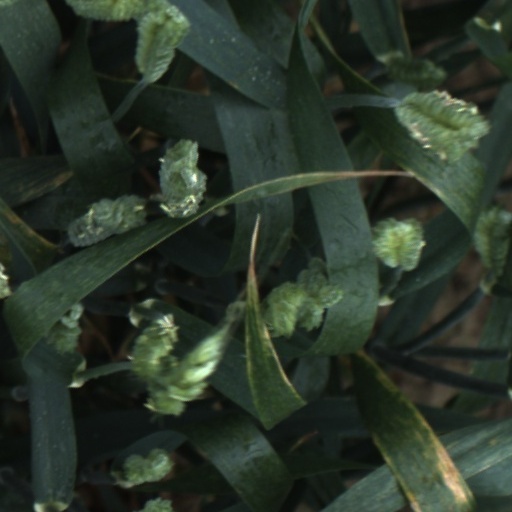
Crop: wheat